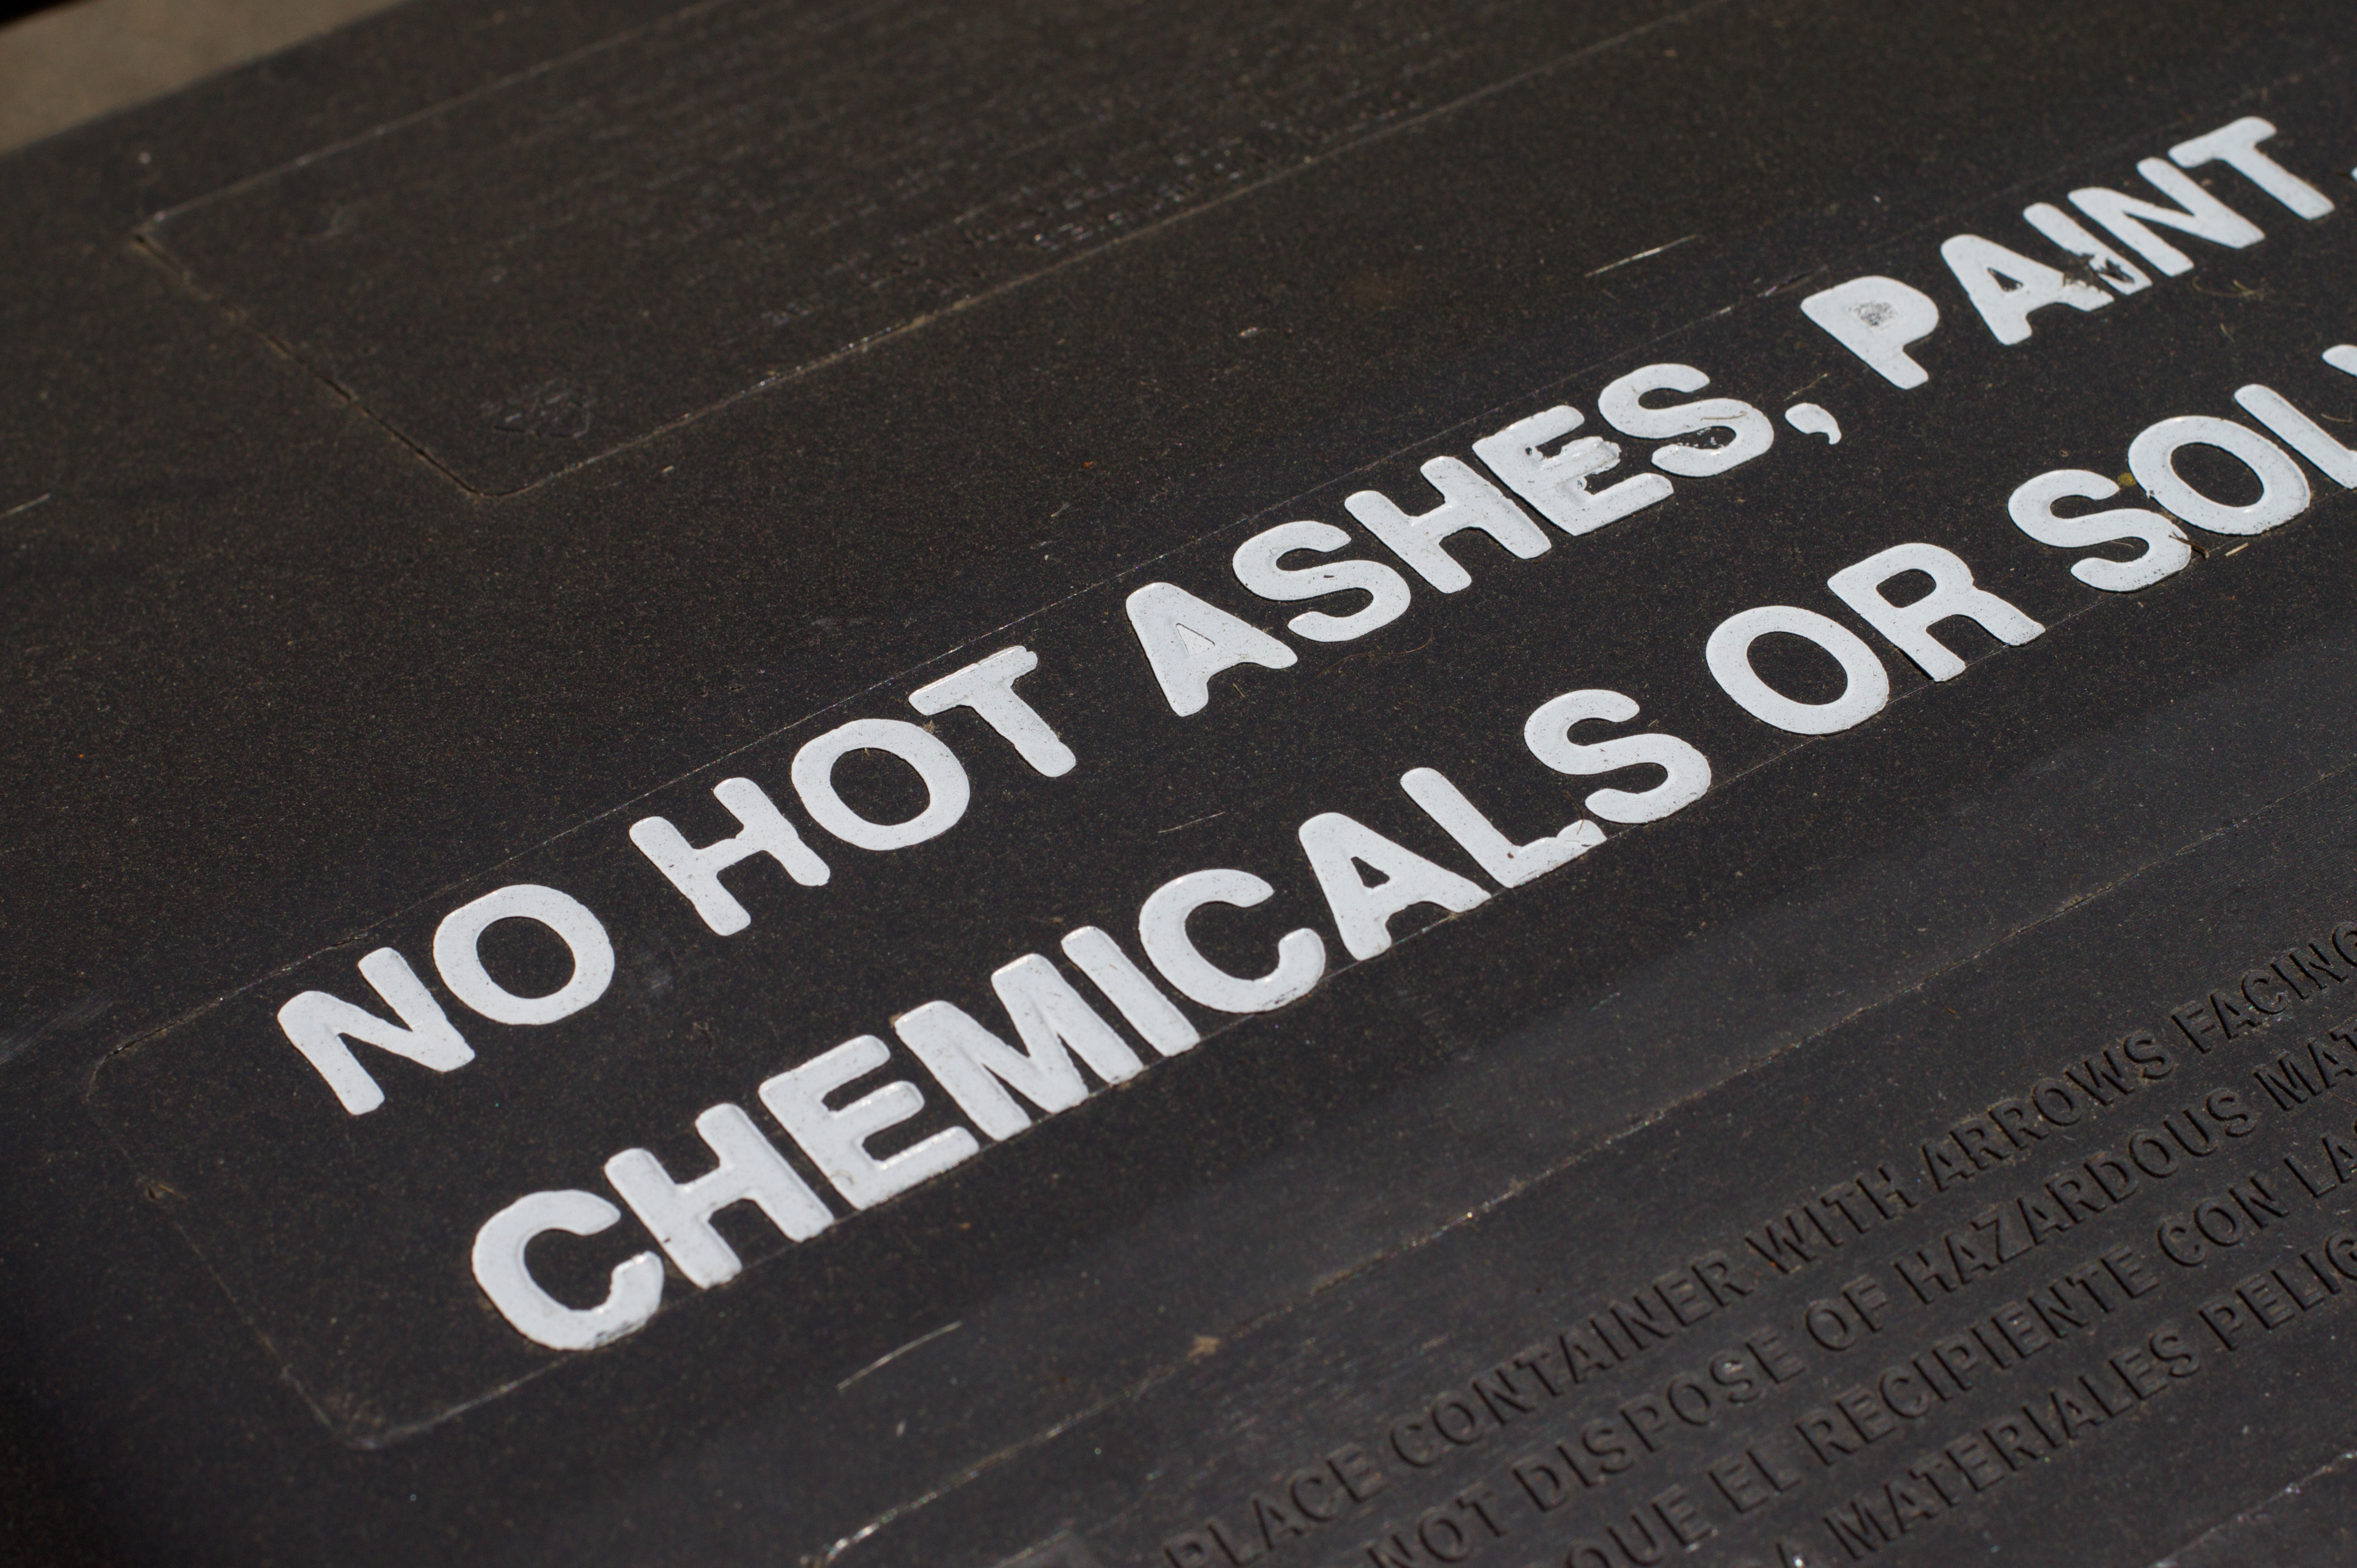
number, sign, black, label, brand, font